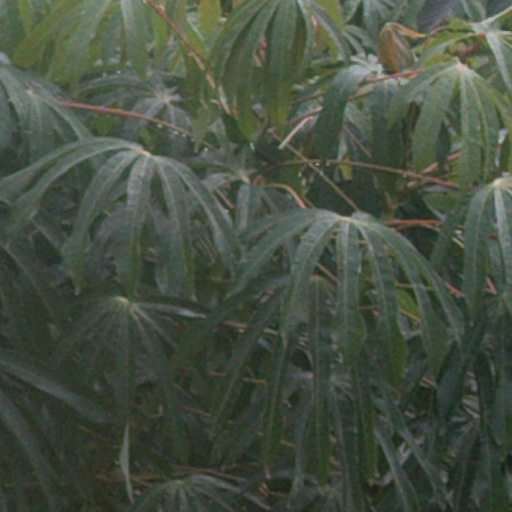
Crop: cassava